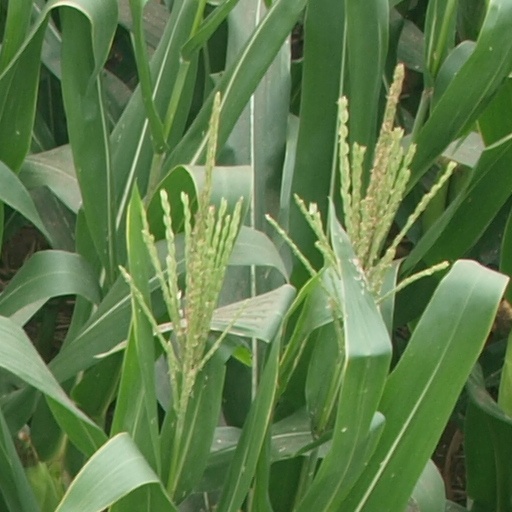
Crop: maize; corn